Bituminous coal

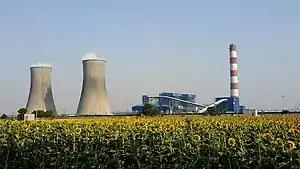
Rajpura Thermal Power Plant

Coking coal (metallurgical coal or "met coal") is used in the manufacture of steel. A good coking coal must have excellent agglomeration properties, a high carbon content, and a low content of sulfur, phosphorus, and ash. The best unblended coking coal is high quality medium-volatile bituminous coal. However, since single coals with all the necessary properties are scarce, coking coal is usually a blend of high-volatile bituminous coal with lesser amounts of medium- and low-volatile bituminous coal.